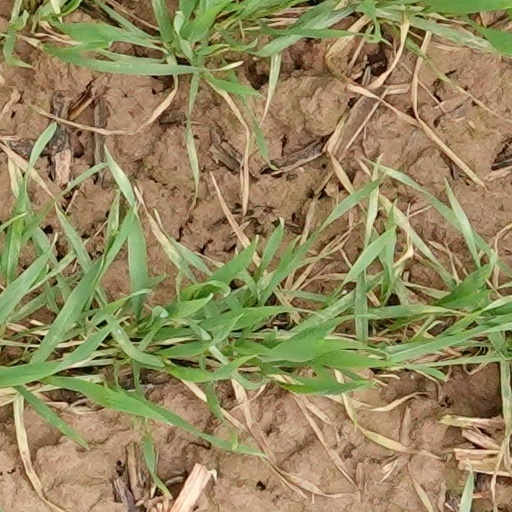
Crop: wheat